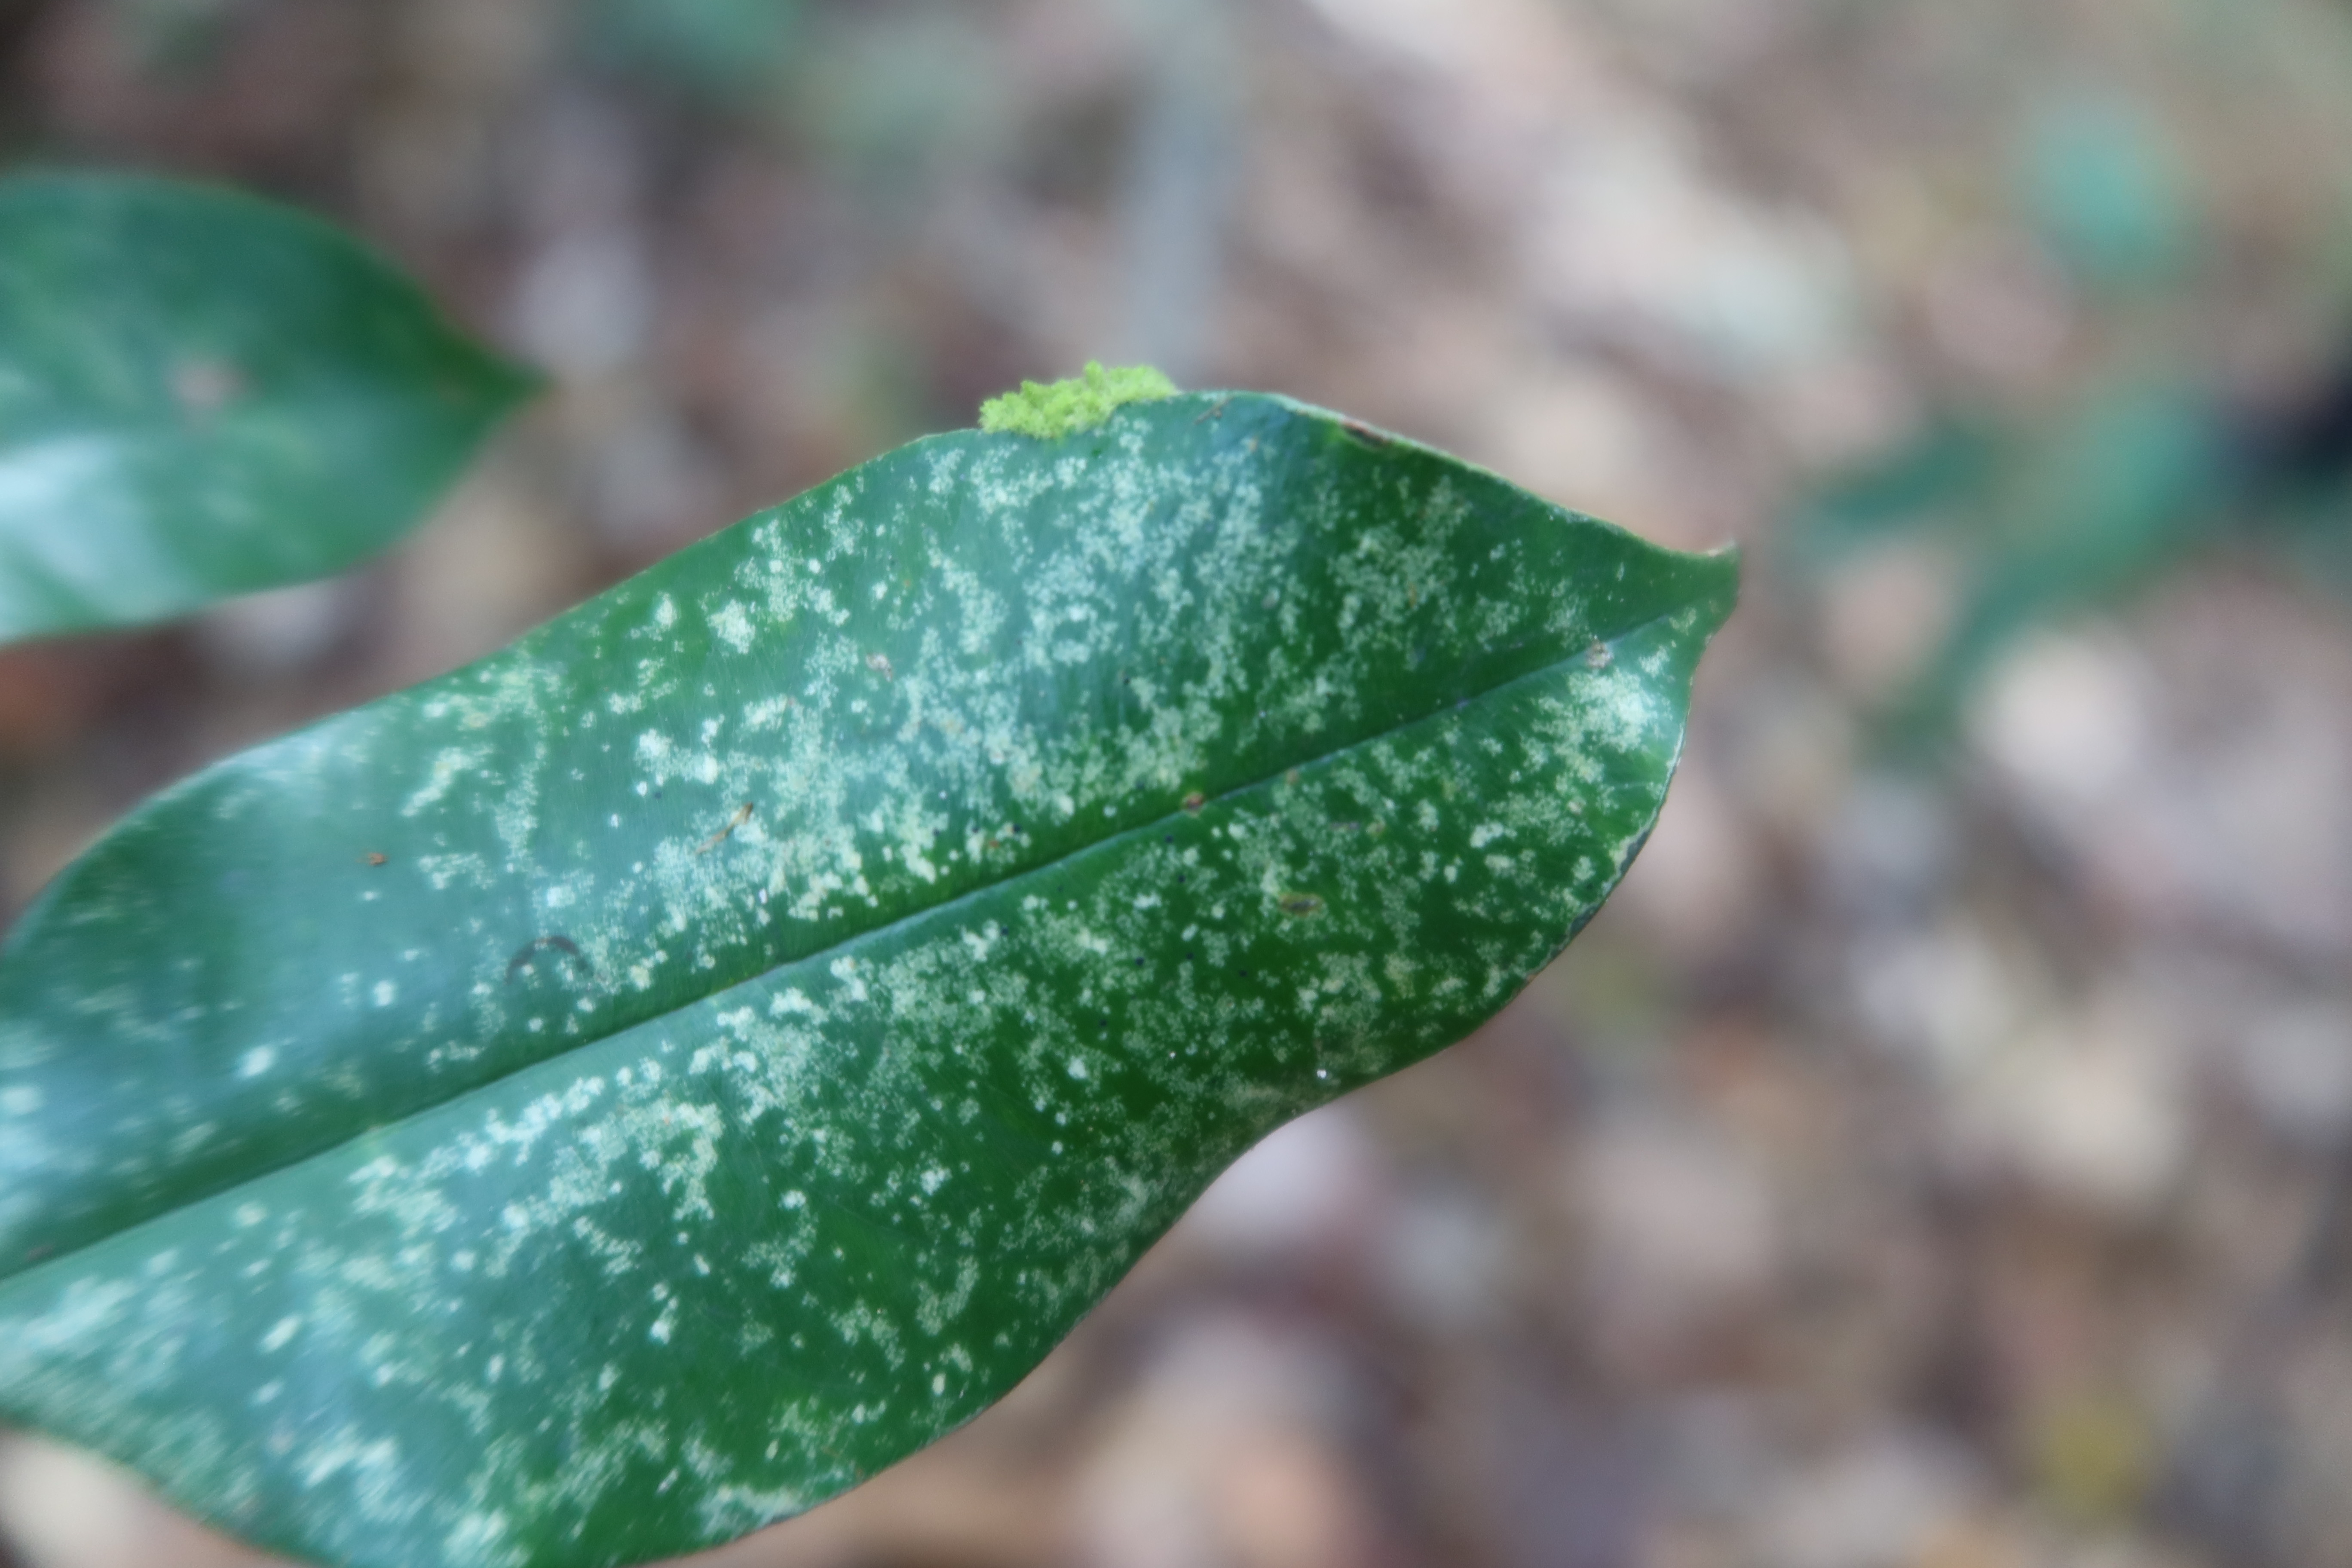
Label: Powdery mildew